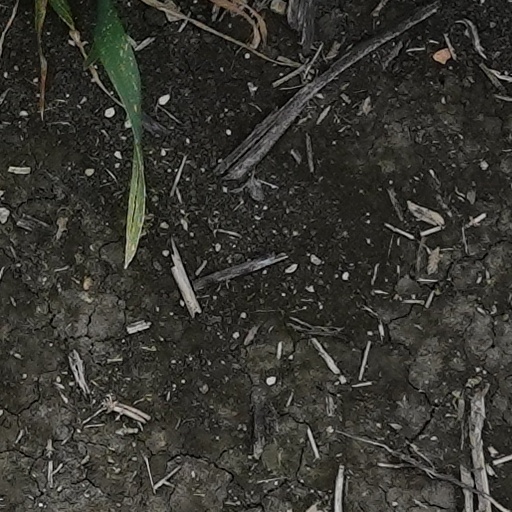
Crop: wheat